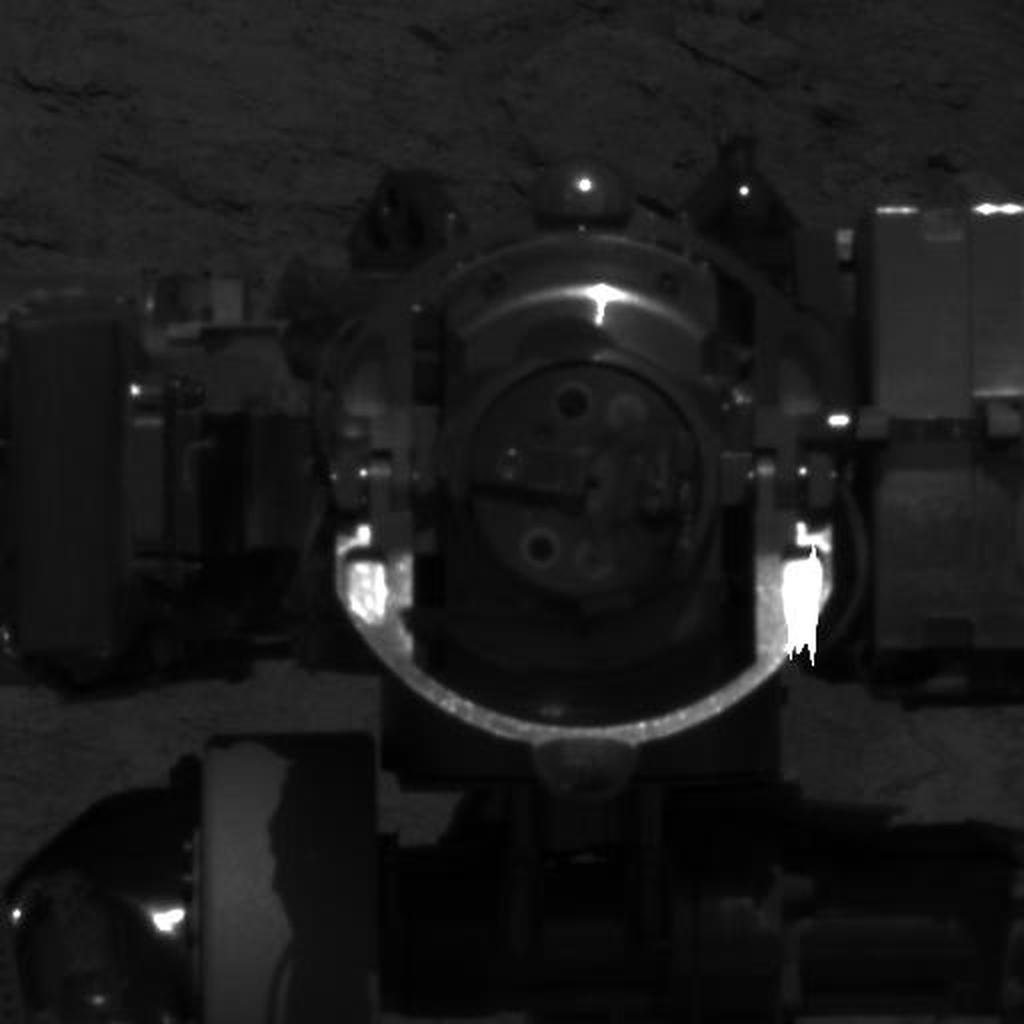
Surface features visible: Other Hardware, Rock Outcrops, Nearby Surface, Rover Parts